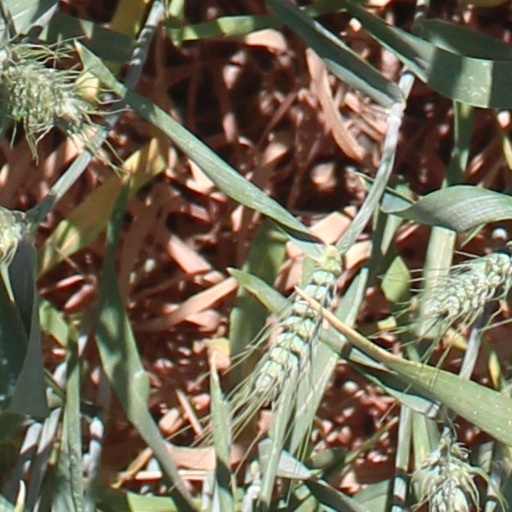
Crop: wheat